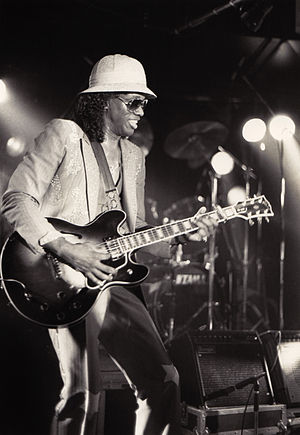
Johnny "Guitar" Watson
Bielefeld/Germany 1987
John Watson Jr. kendt under kunstnernavnet Johnny "Guitar" Watson, var en amerikansk blues, soul, funk musiker og singer-songwriter. der inspirerede Frank Zappa og en lang række andre kunstnere. En ung Jimi Hendrix skulle for eksempel have set Watson spille guitar med tænderne. I starten af karrieren spillede Watson, under navnet Young John Watson, blues men i begyndelsen af 1970-erne ændrede han stil og begyndte at spille pimpfunk.